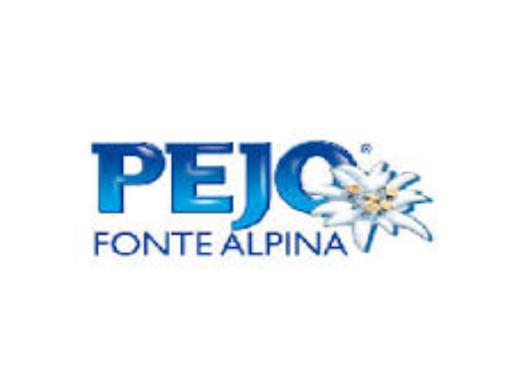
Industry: Clothes